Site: brandenburg
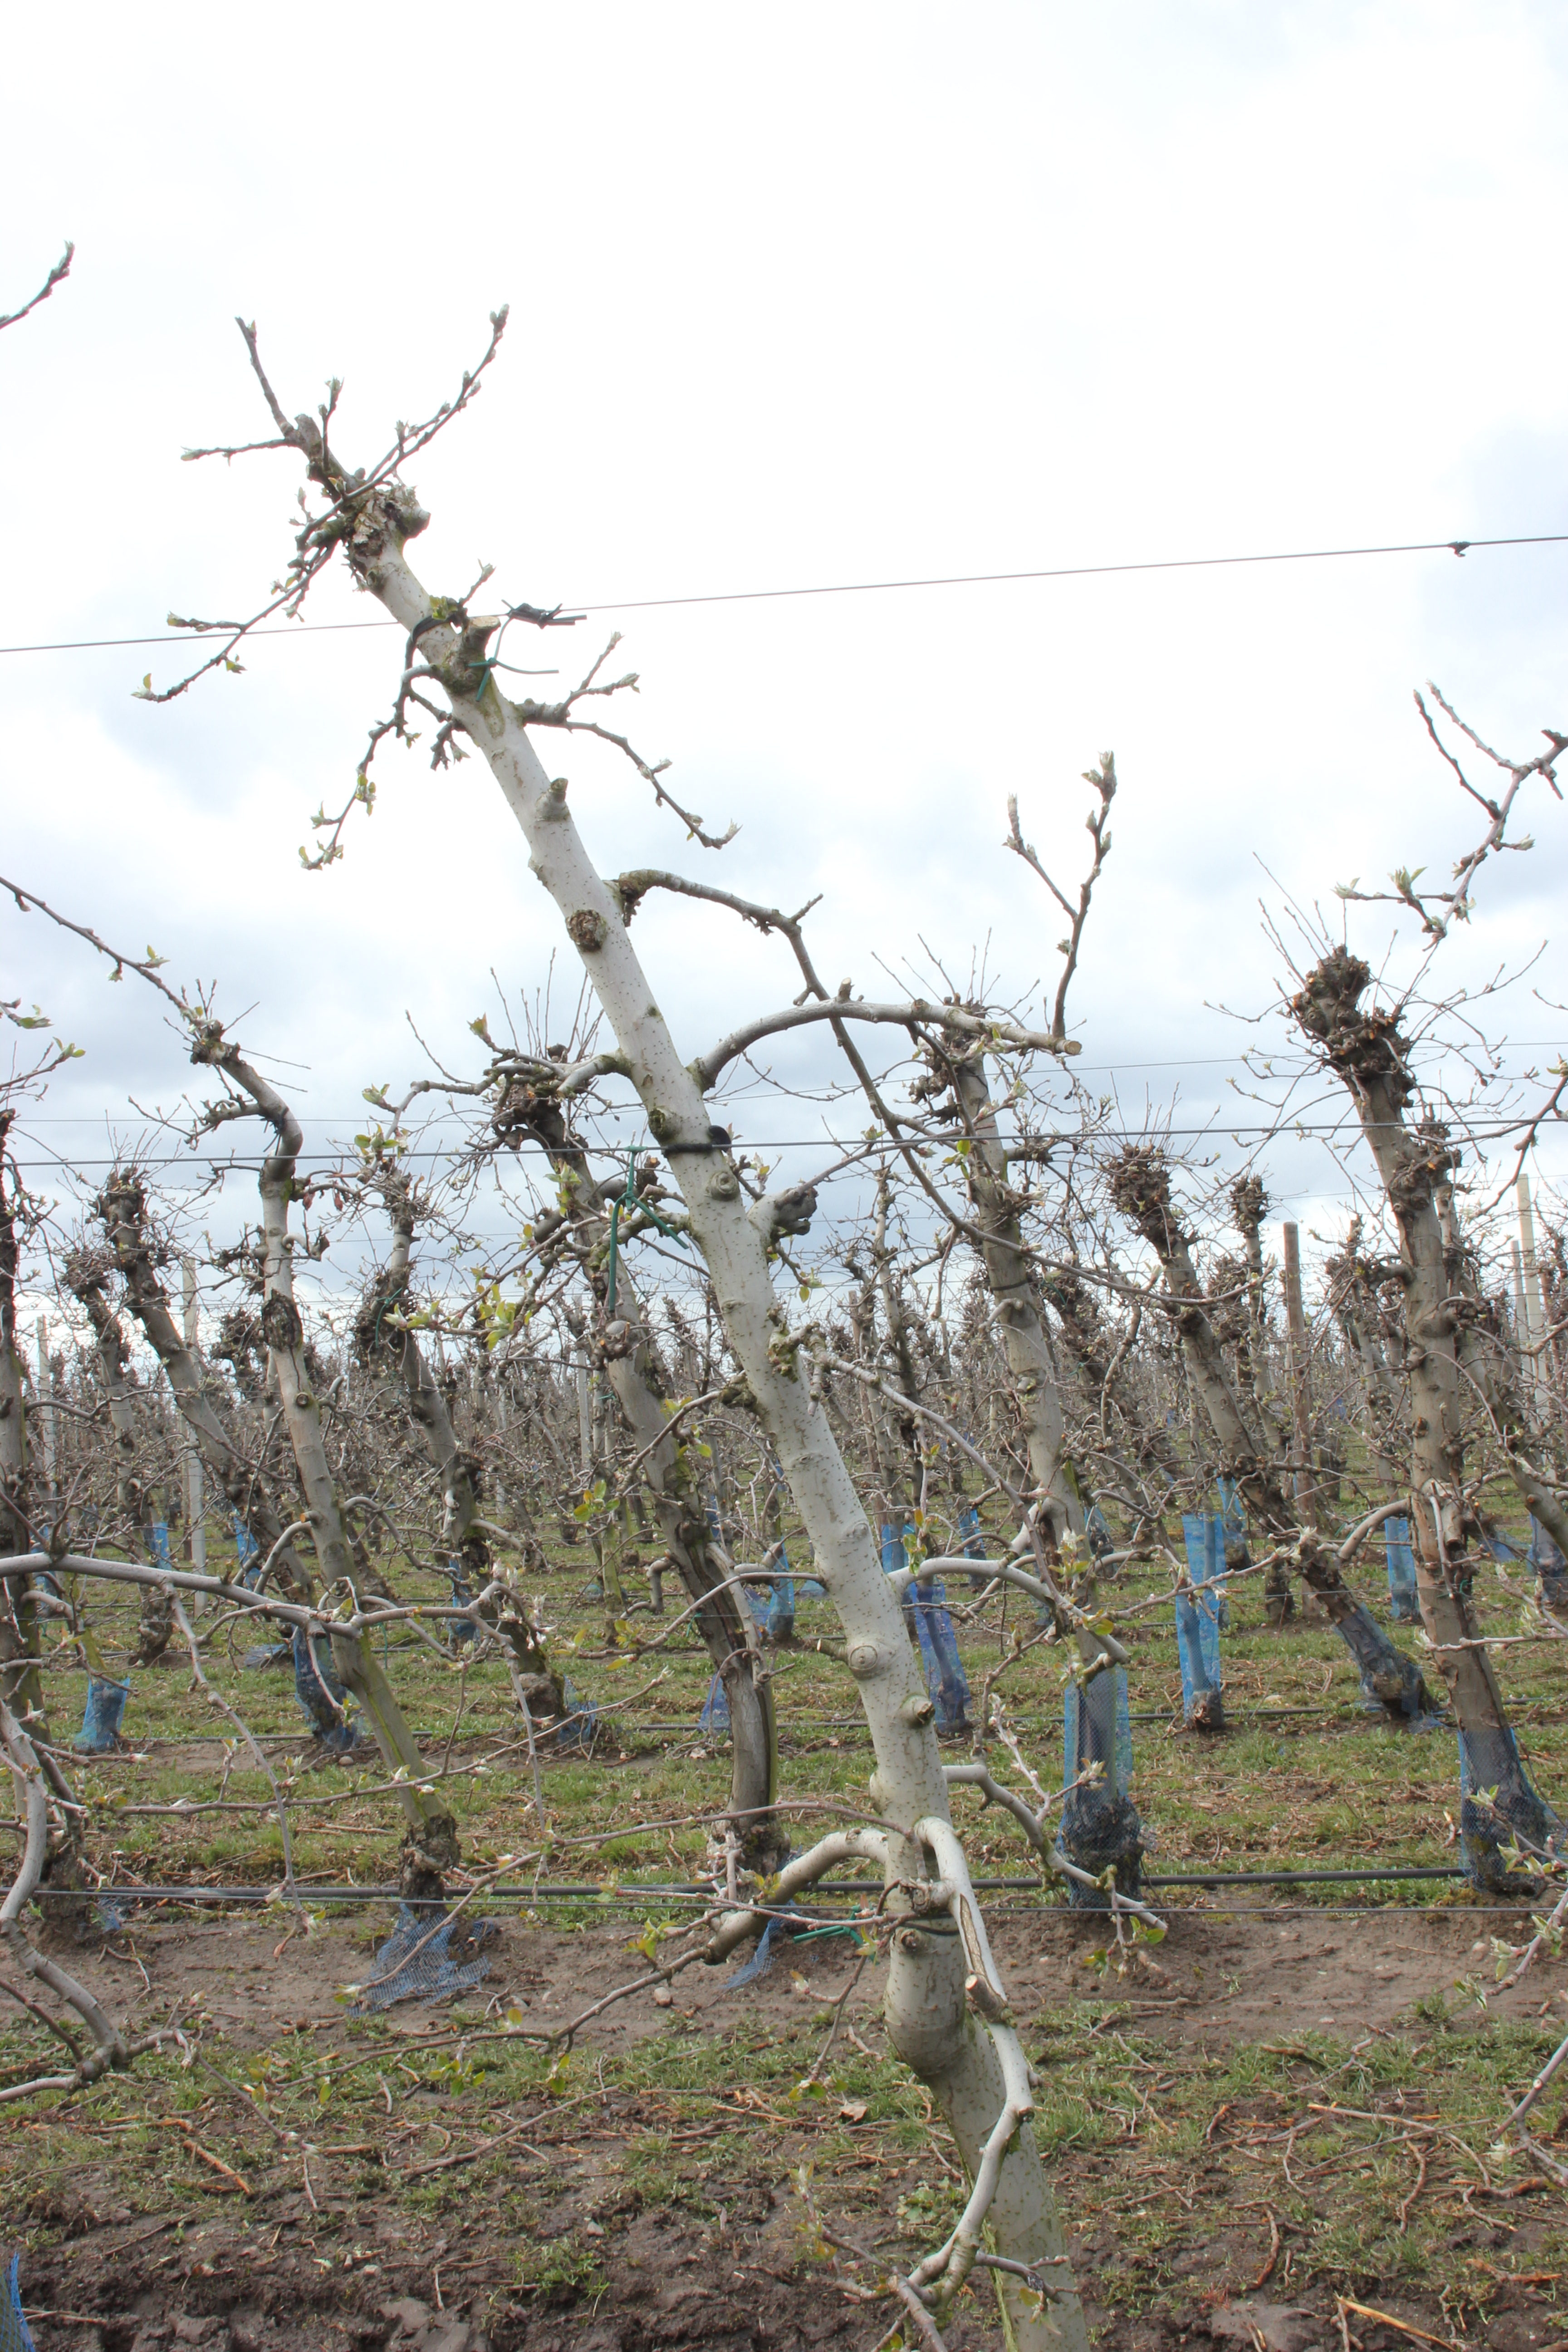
Growth stage (BBCH 55): Inflorescence emergence